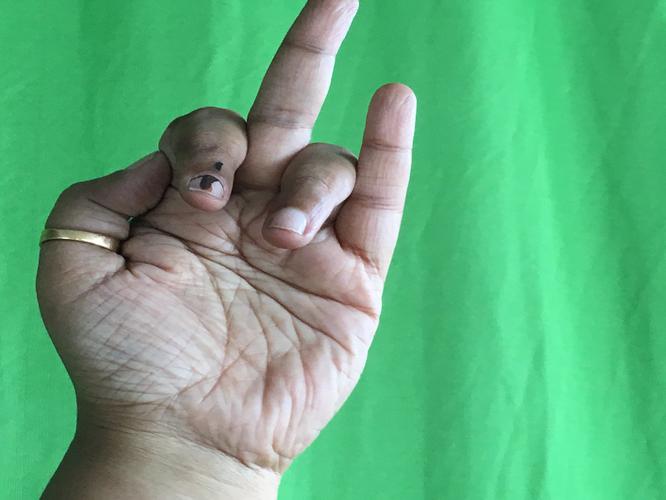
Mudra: Shukatundam
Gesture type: single_hand